Early Christian churches in Milan

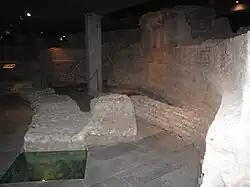
Basilica di Santa Tecla. The ruins of the apse.

The early Christian basilicas in Mediolanum can be divided into several categories, corresponding to their periods.